Irina Chakraborty

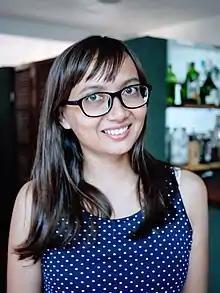
Irina Chakraborty in December 2017

Irina Chakraborty (born 1980 or 1981) is a Russian-Finnish-Indian scientist, an environmental engineer and a university instructor. She has lived in Phnom Penh, Cambodia since 2011. She was selected as one of BBC'S 100 Women in 2013 for her work with sanitation for floating villages.